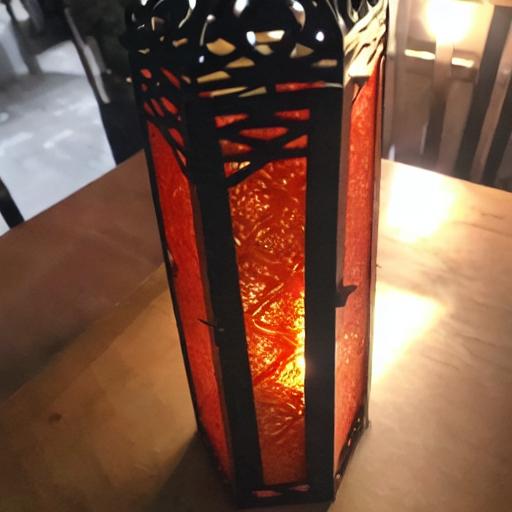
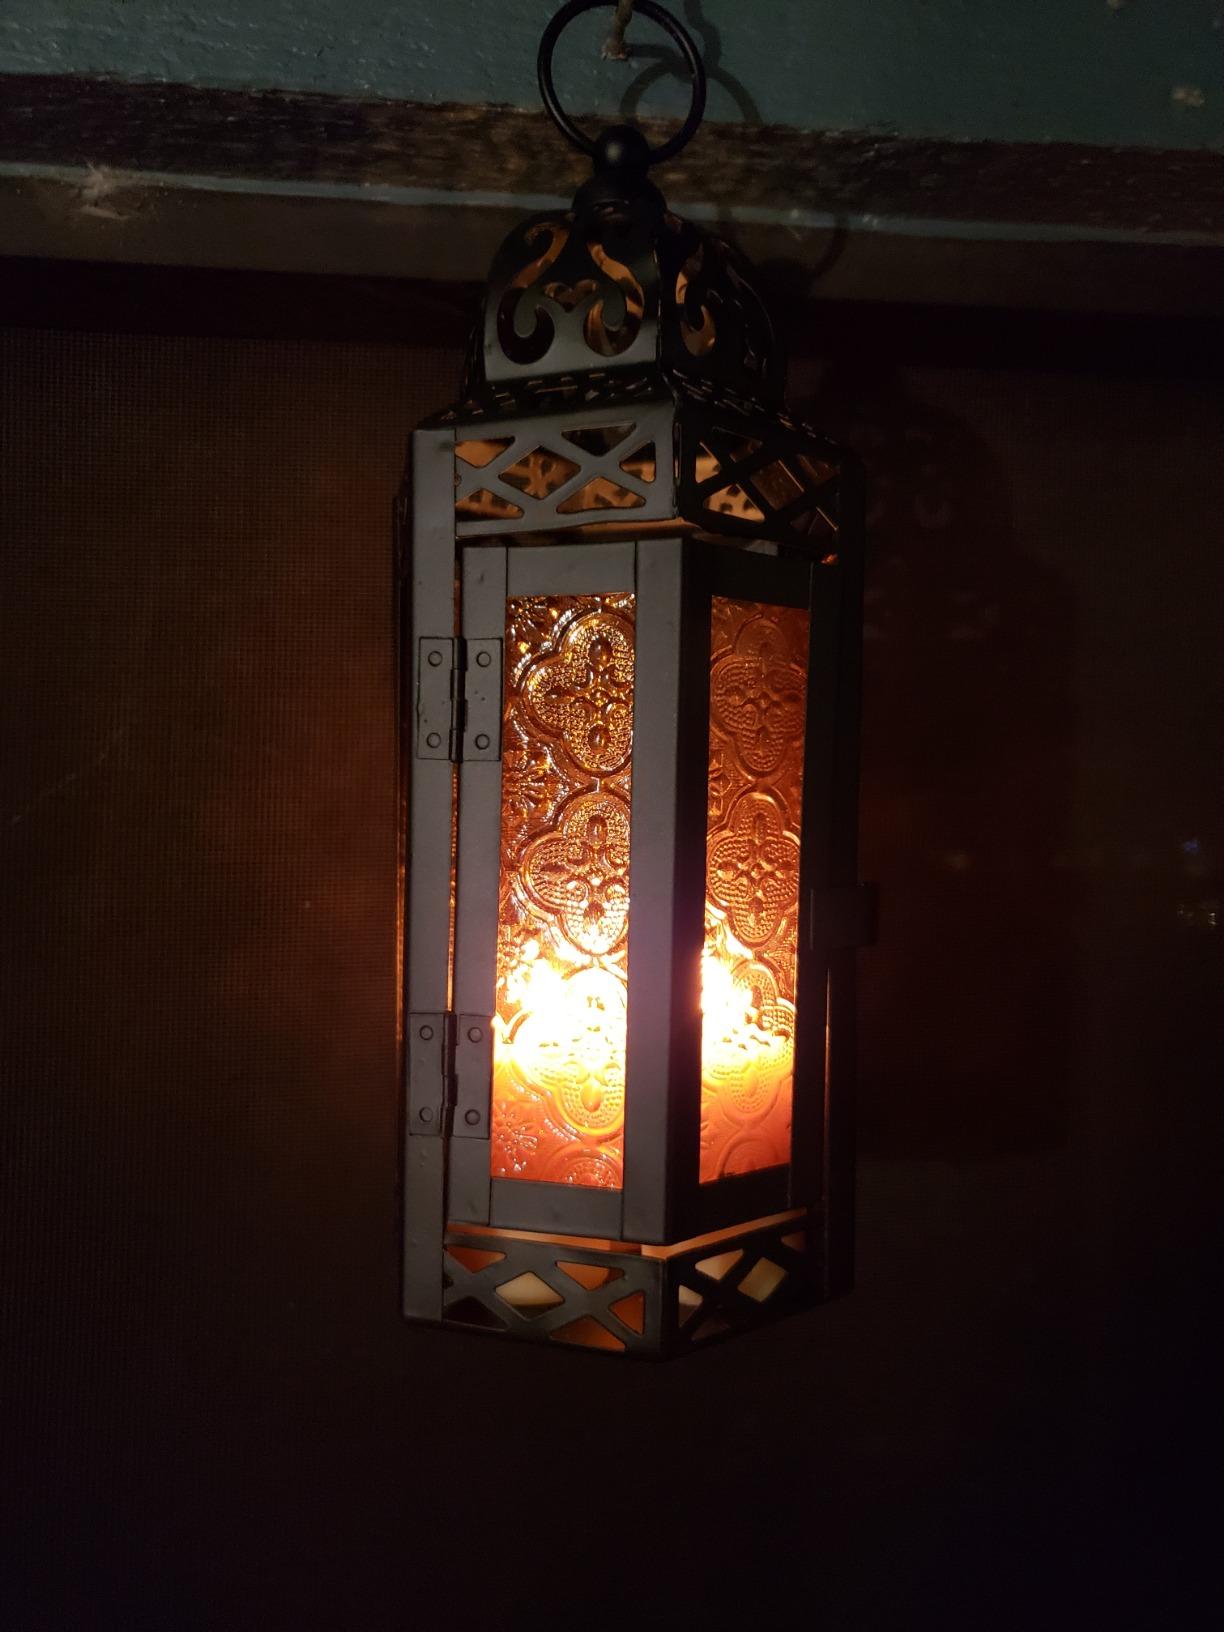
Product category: lantern
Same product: no